Plastic extrusion

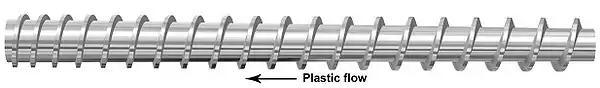
A simple plastic extrusion screw

At the front of the barrel, the molten plastic leaves the screw and travels through a screen pack to remove any contaminants in the melt. The screens are reinforced by a breaker plate (a thick metal puck with many holes drilled through it) since the pressure at this point can exceed 34 MPa (5,000 psi). The screen pack/breaker plate assembly also serves to create back pressure in the barrel. Back pressure is required for uniform melting and proper mixing of the polymer, and how much pressure is generated can be "tweaked" by varying screen pack composition (the number of screens, their wire weave size, and other parameters). This breaker plate and screen pack combination also eliminates the "rotational memory" of the molten plastic and creates instead, "longitudinal memory".